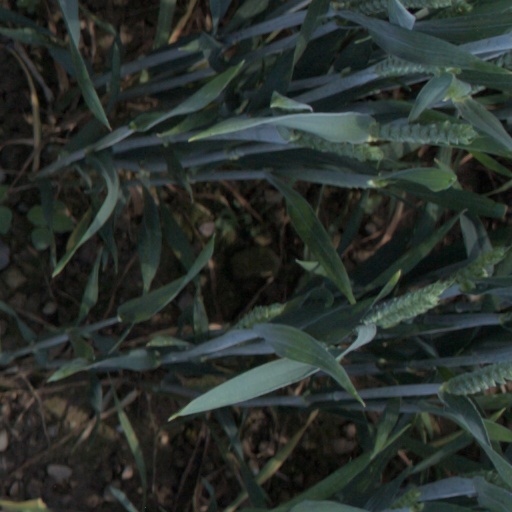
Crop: wheat